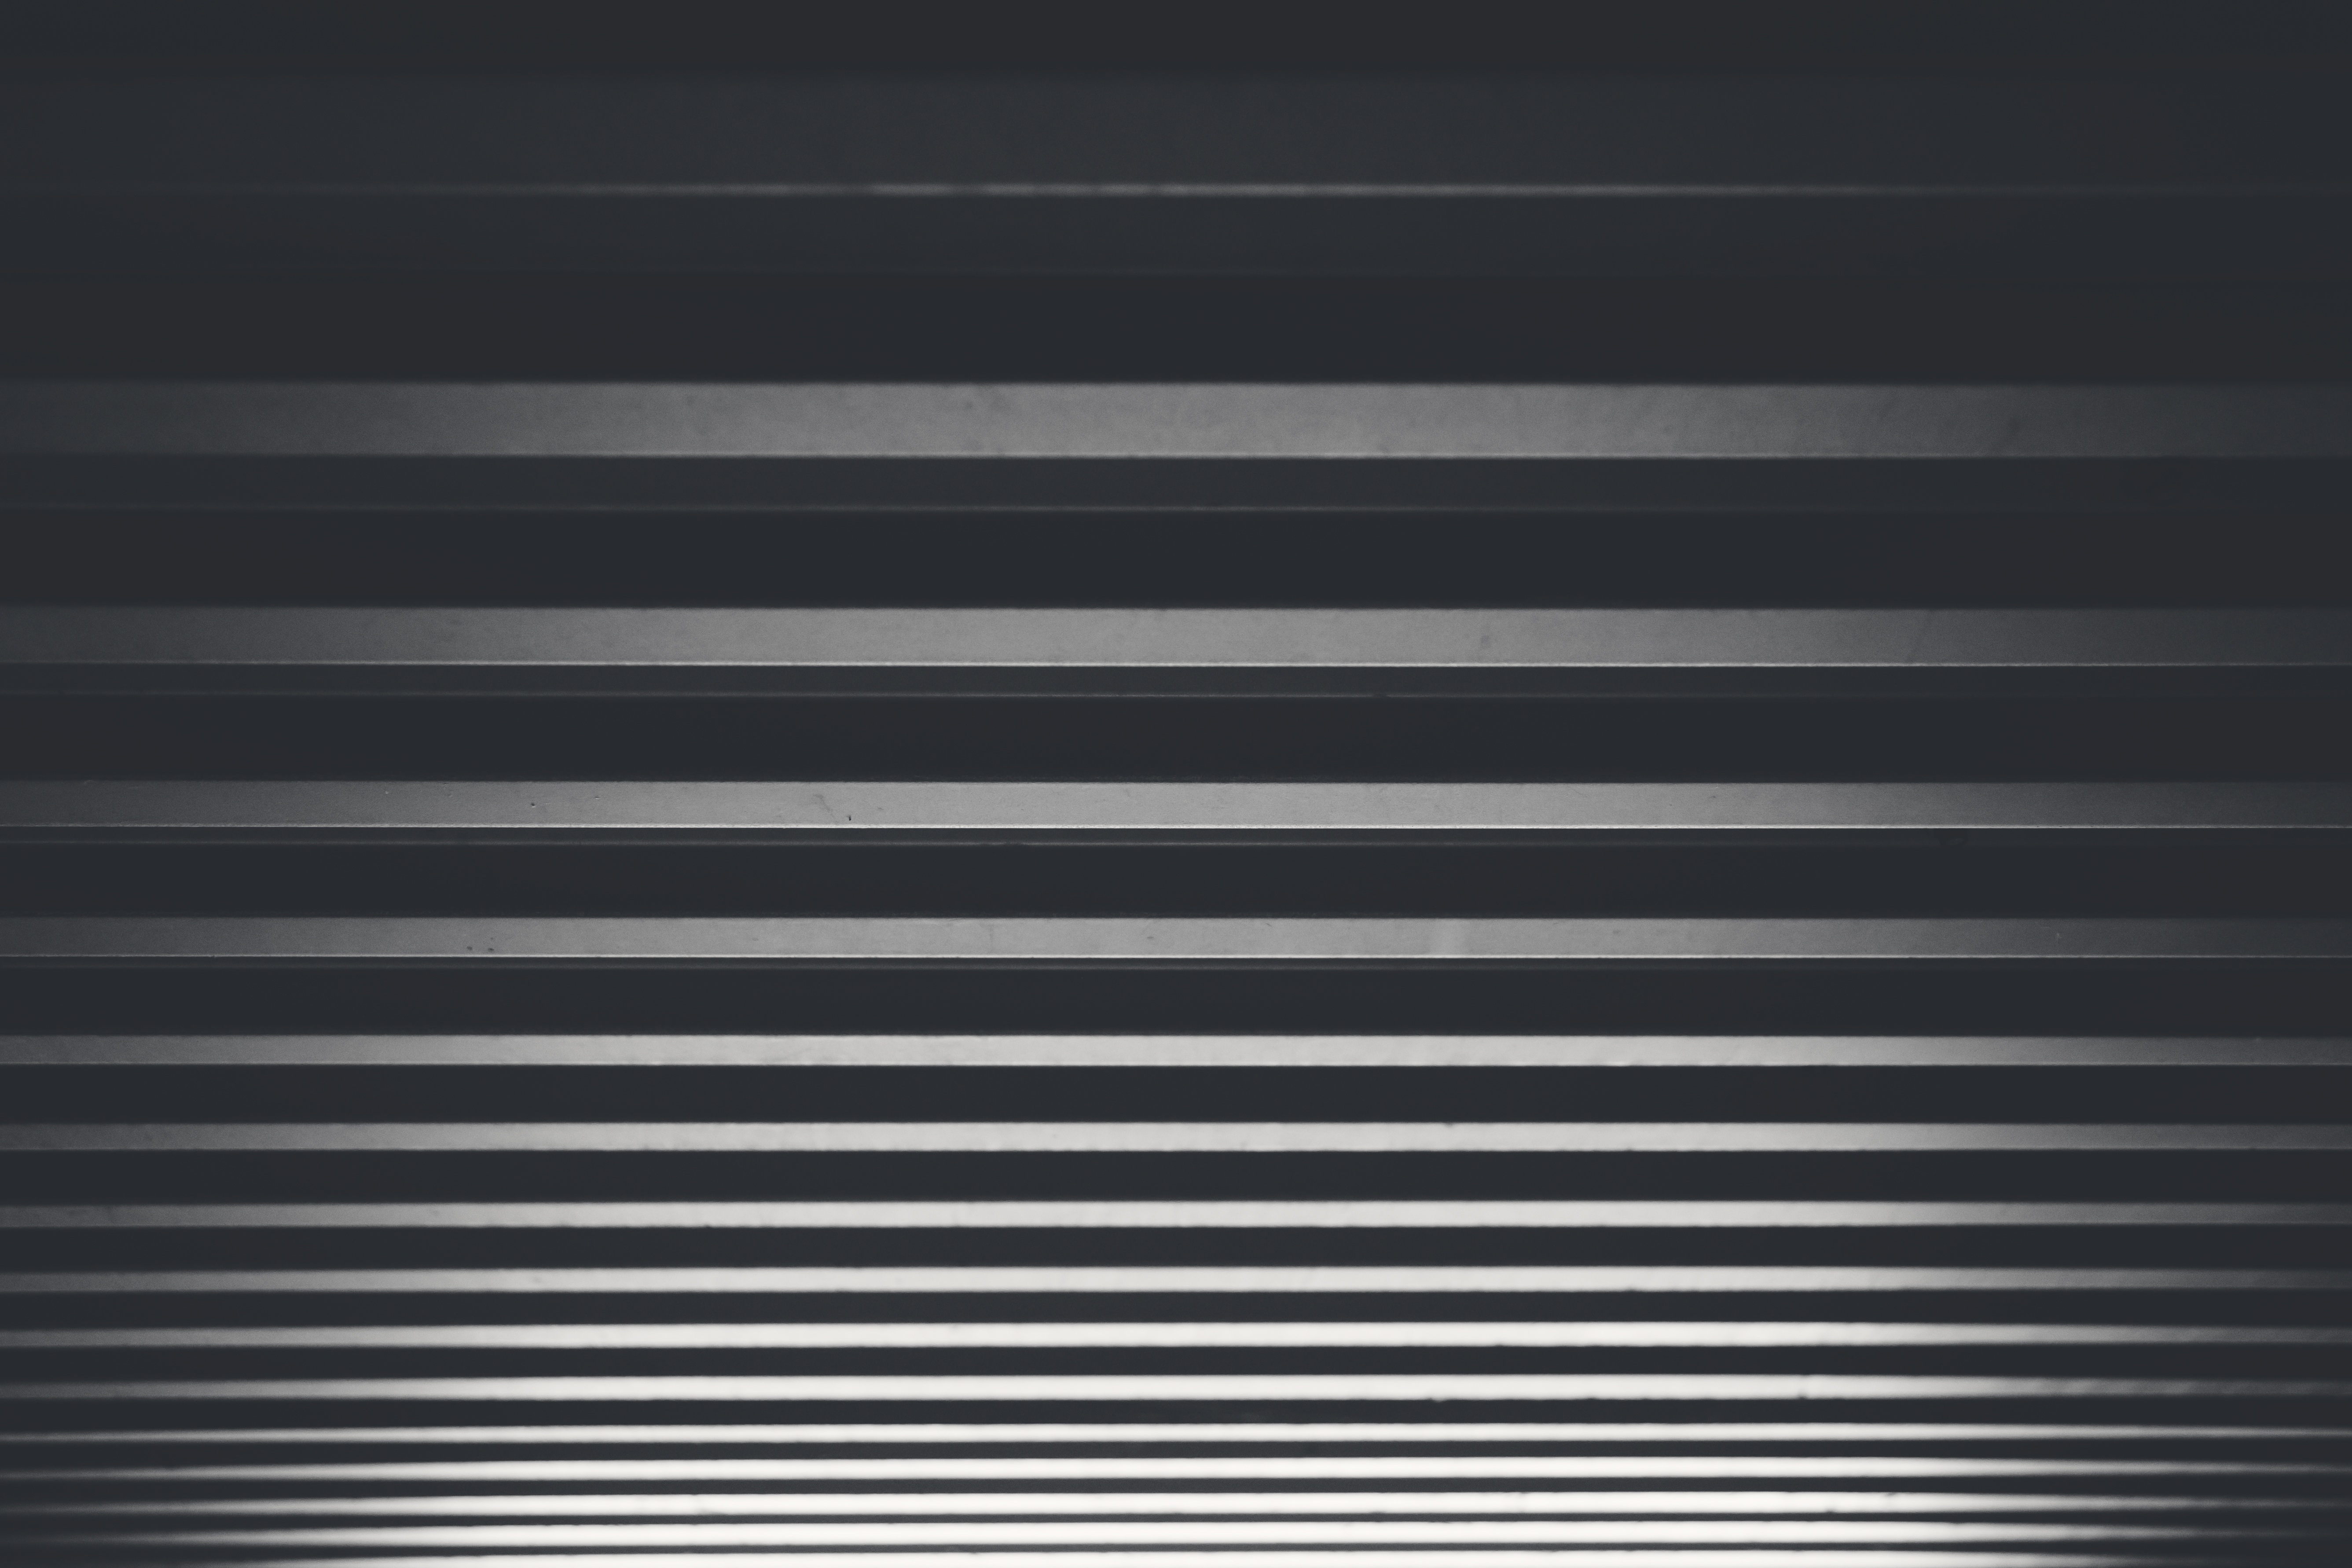
light, abstract, black and white, wood, white, texture, floor, decoration, pattern, line, geometric, geometry, black, monochrome, decor, interior design, grey, design, decorative, symmetry, window blind, backdrop, monochrome photography, geometric pattern, window covering, abstract pattern